Go Trabi Go

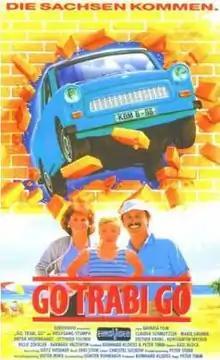
VHS cover

Go Trabi Go is a 1991 German comedy and road movie directed by Peter Timm. It was the first major box office hit about events concerning the newly reunified Germany. Unlike other films in this period that focused on the problems following reunification, "Go Trabi Go" sees the main characters, former citizens of East Germany, explore places in Europe outside the Eastern Bloc that they were not allowed to visit during the Communist era.